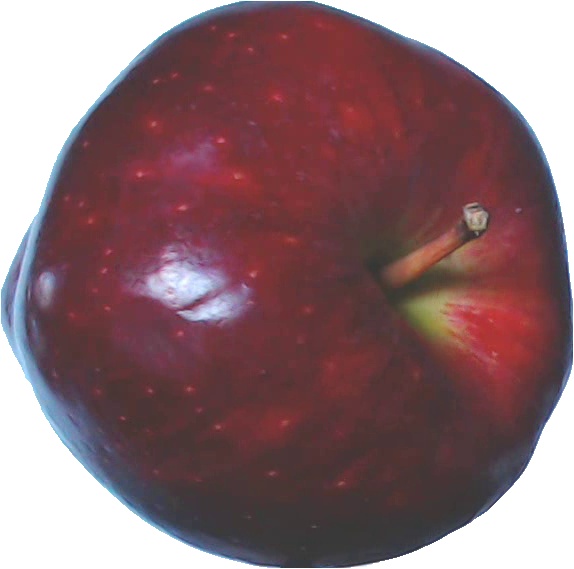
Label: apple_red_delicios_1